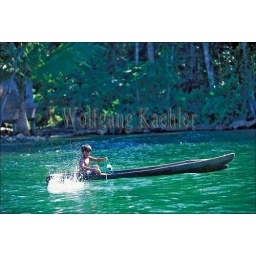
Guatemala, rio dulce, rain forest, local boy in canoe checking fish trap